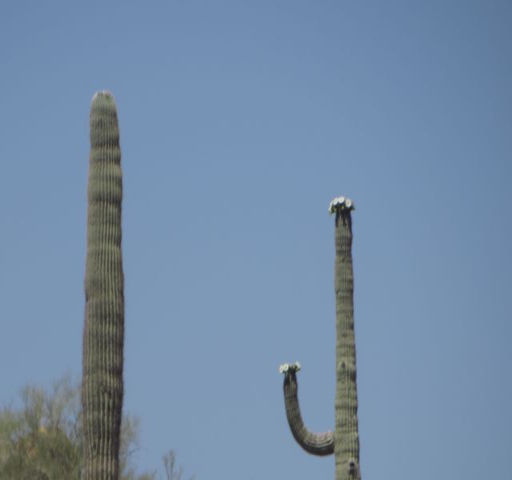
the flowers on a form at the top and the ends of the arms .